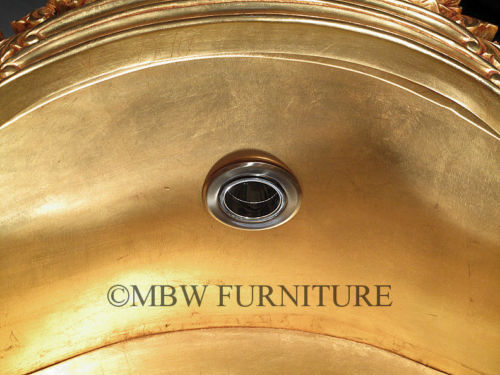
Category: cabinet